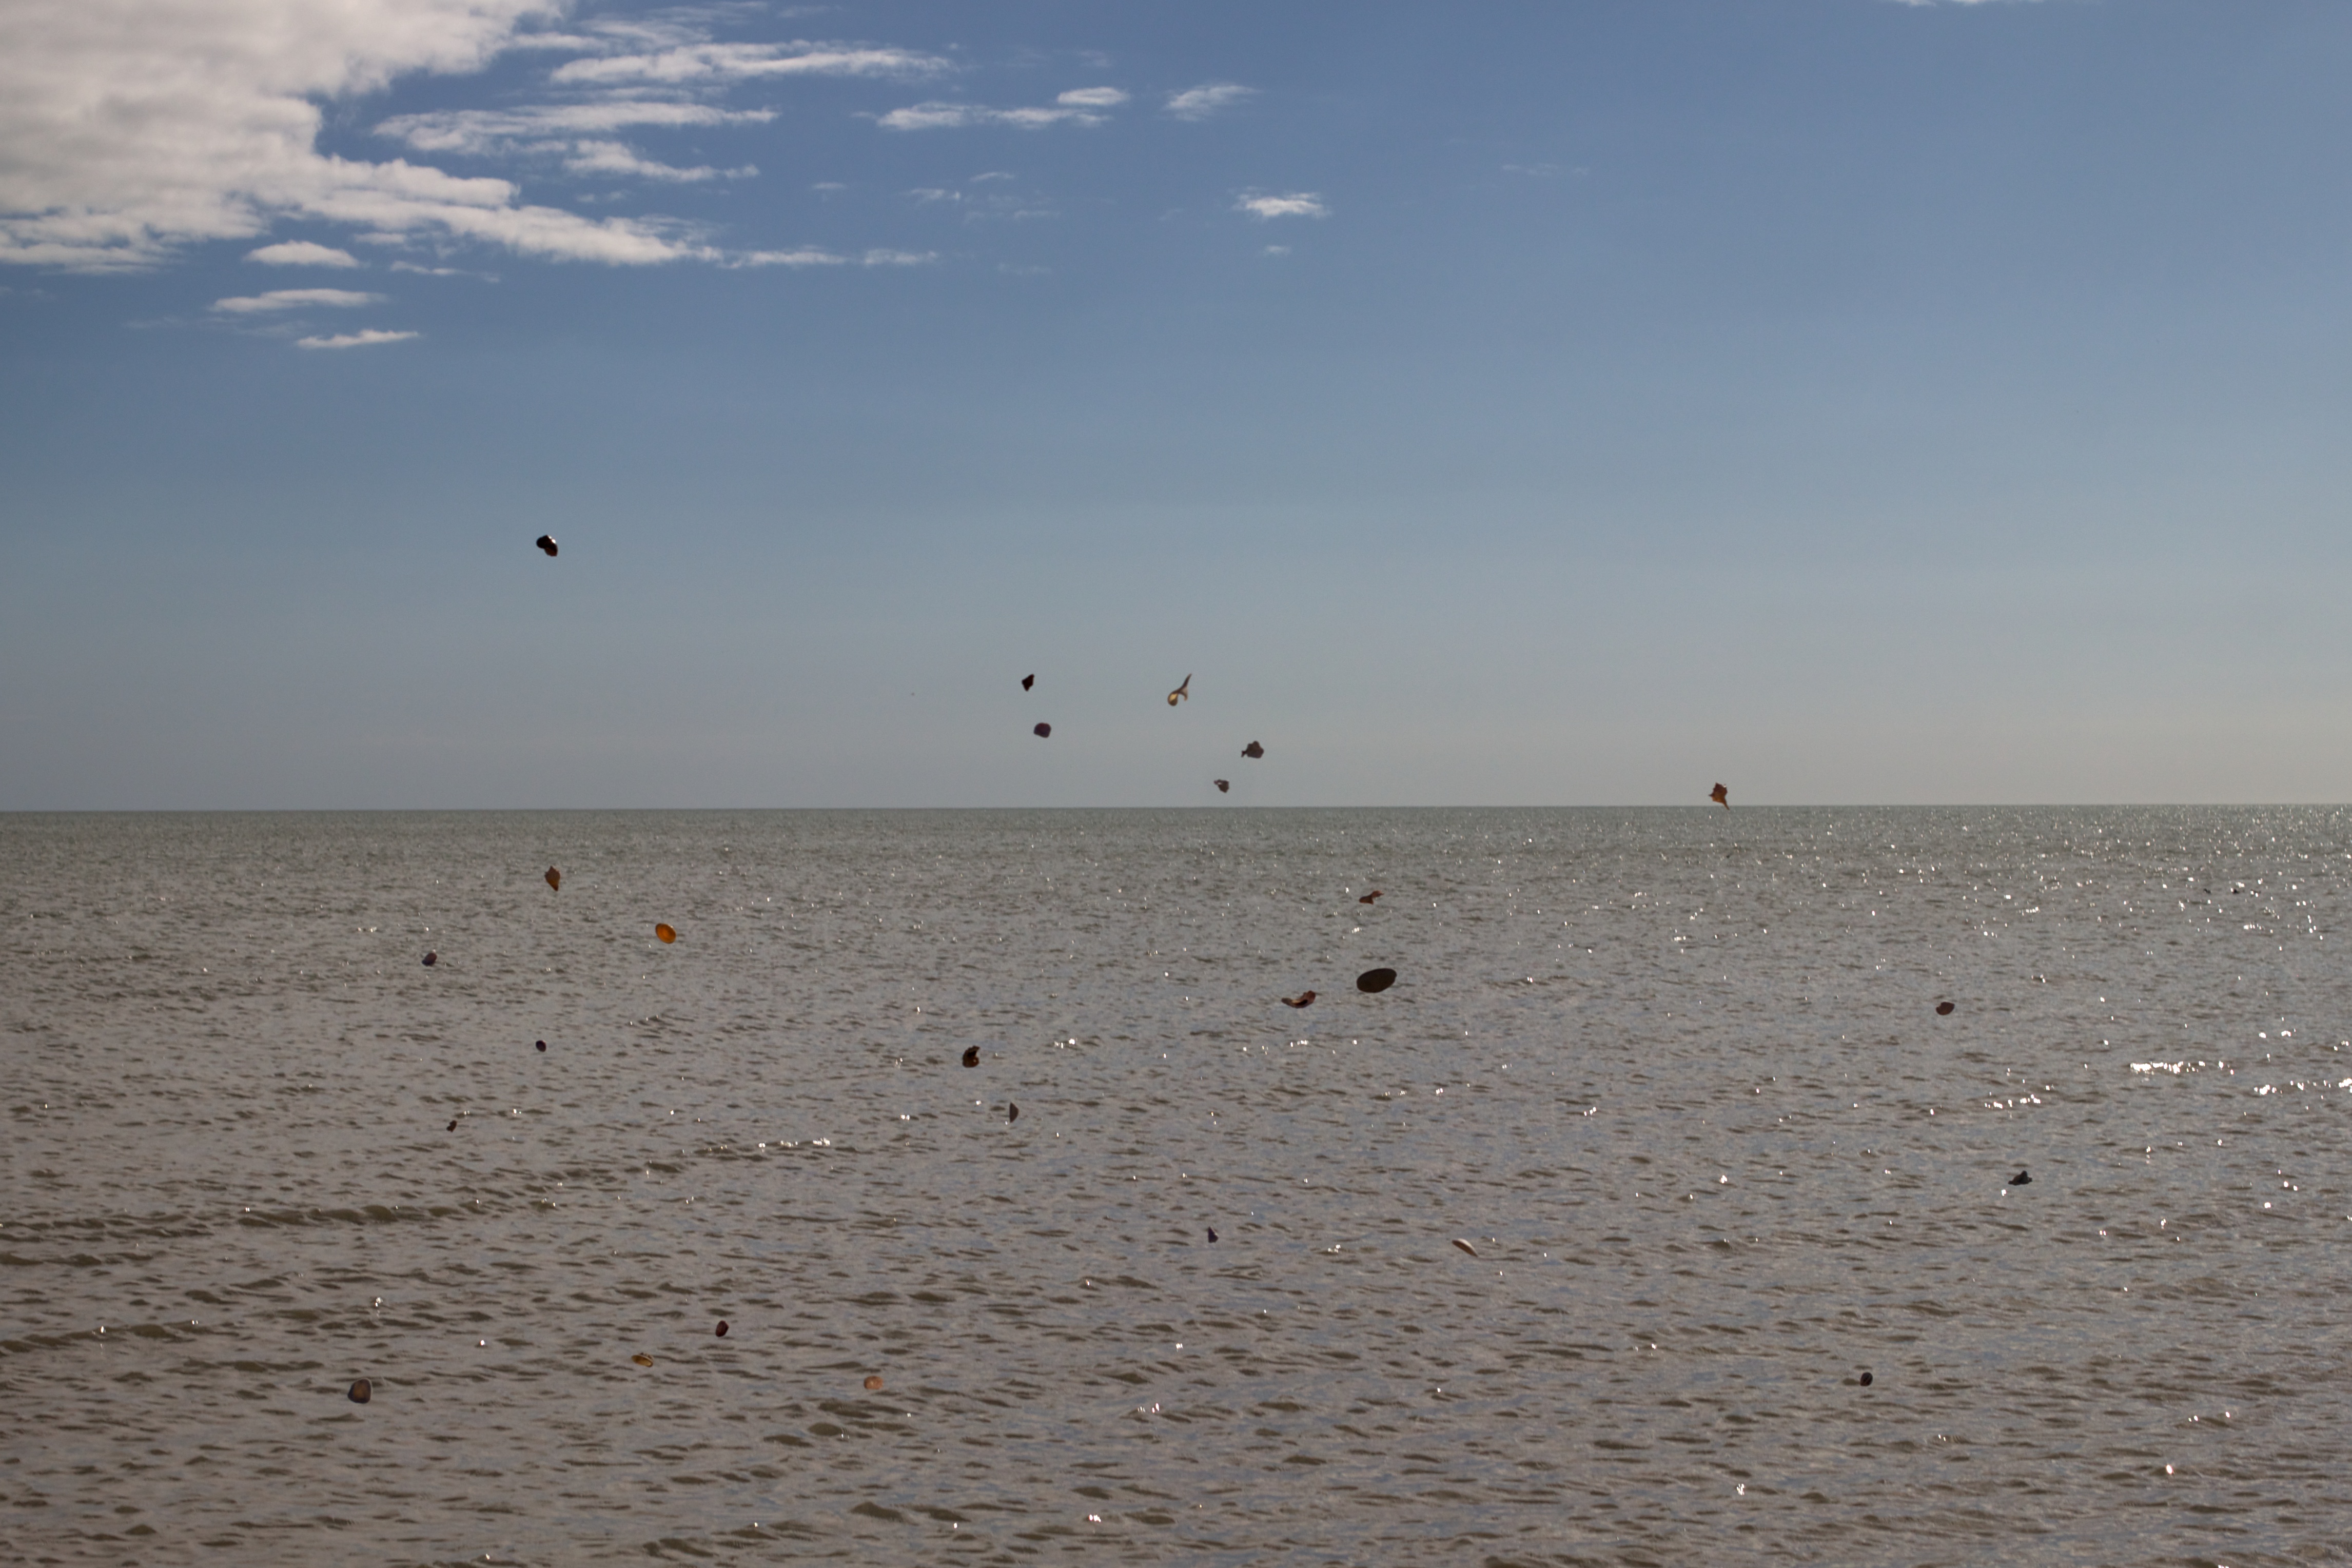
beach, sea, coast, sand, ocean, horizon, shore, wave, seabird, gull, body of water, habitat, odyssey, mudflat, natural environment